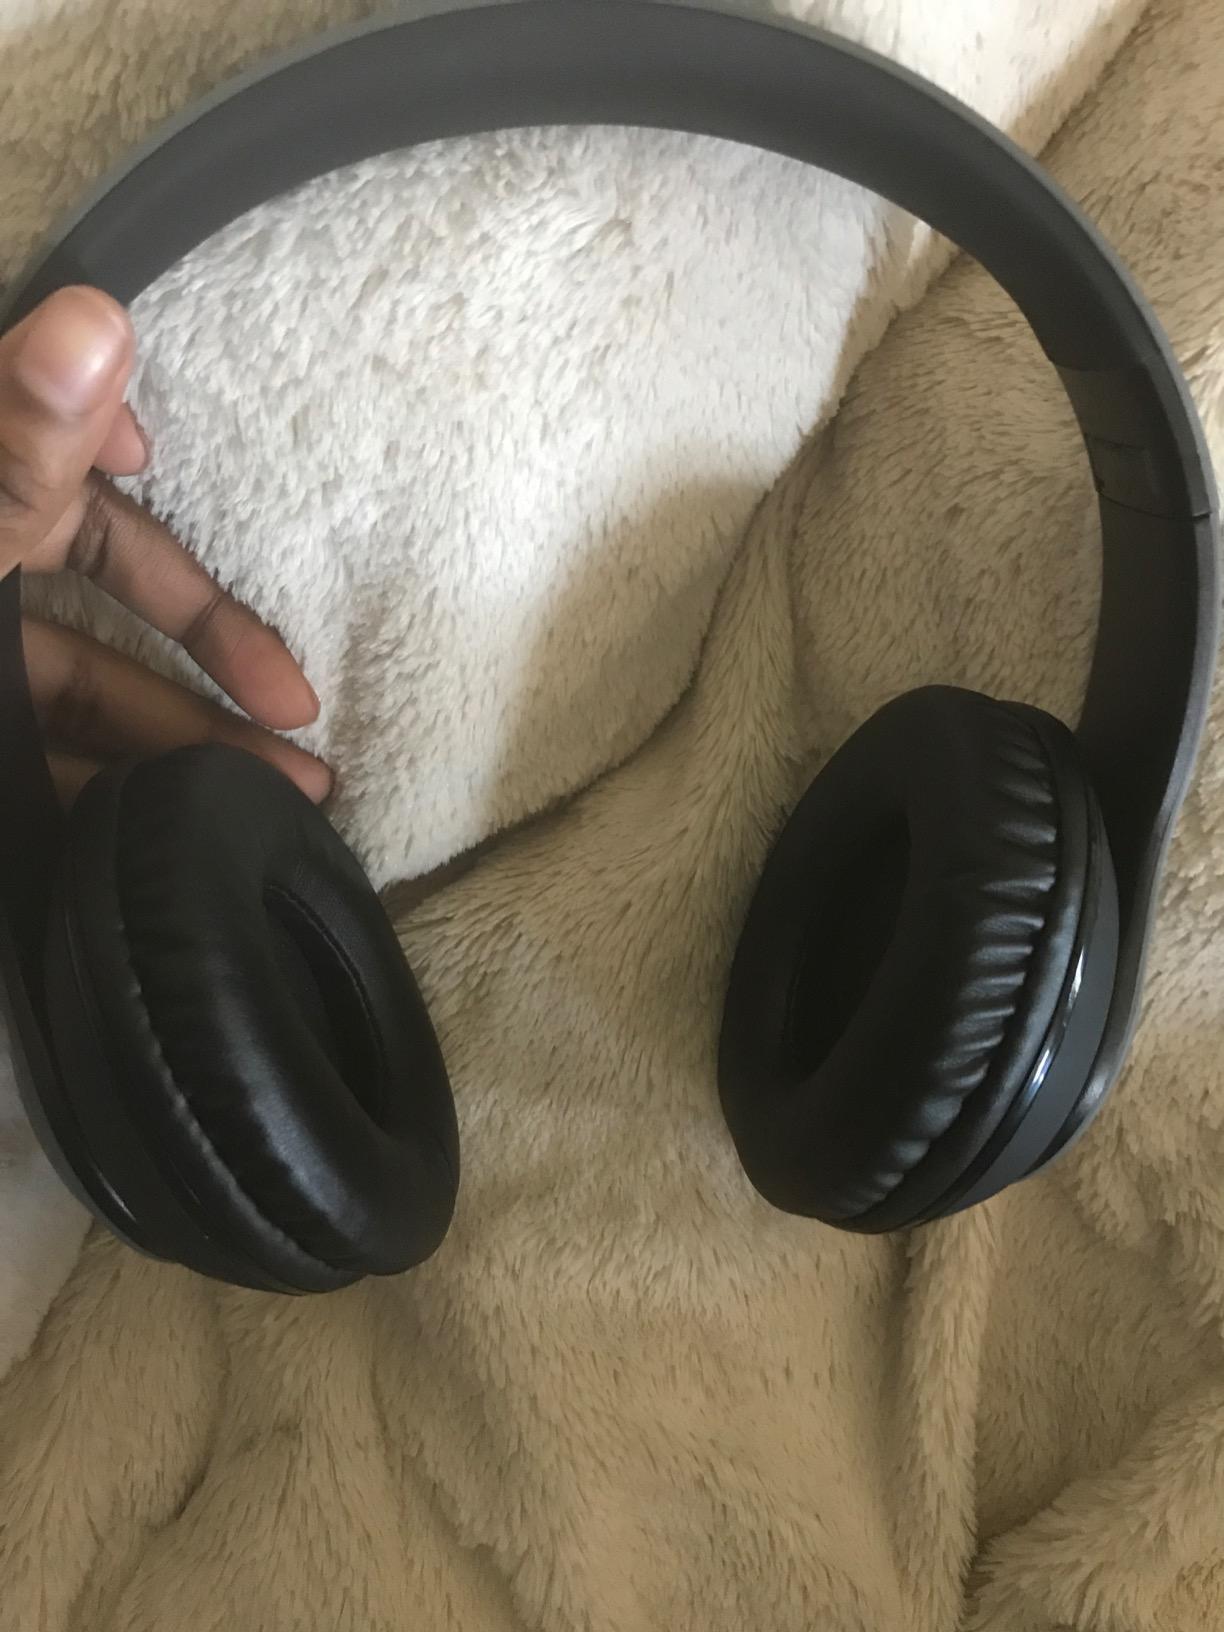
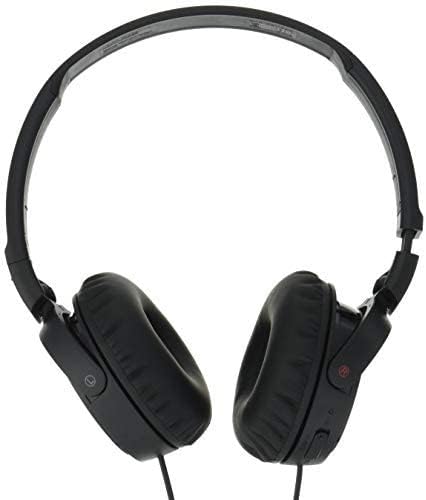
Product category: headphones
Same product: no